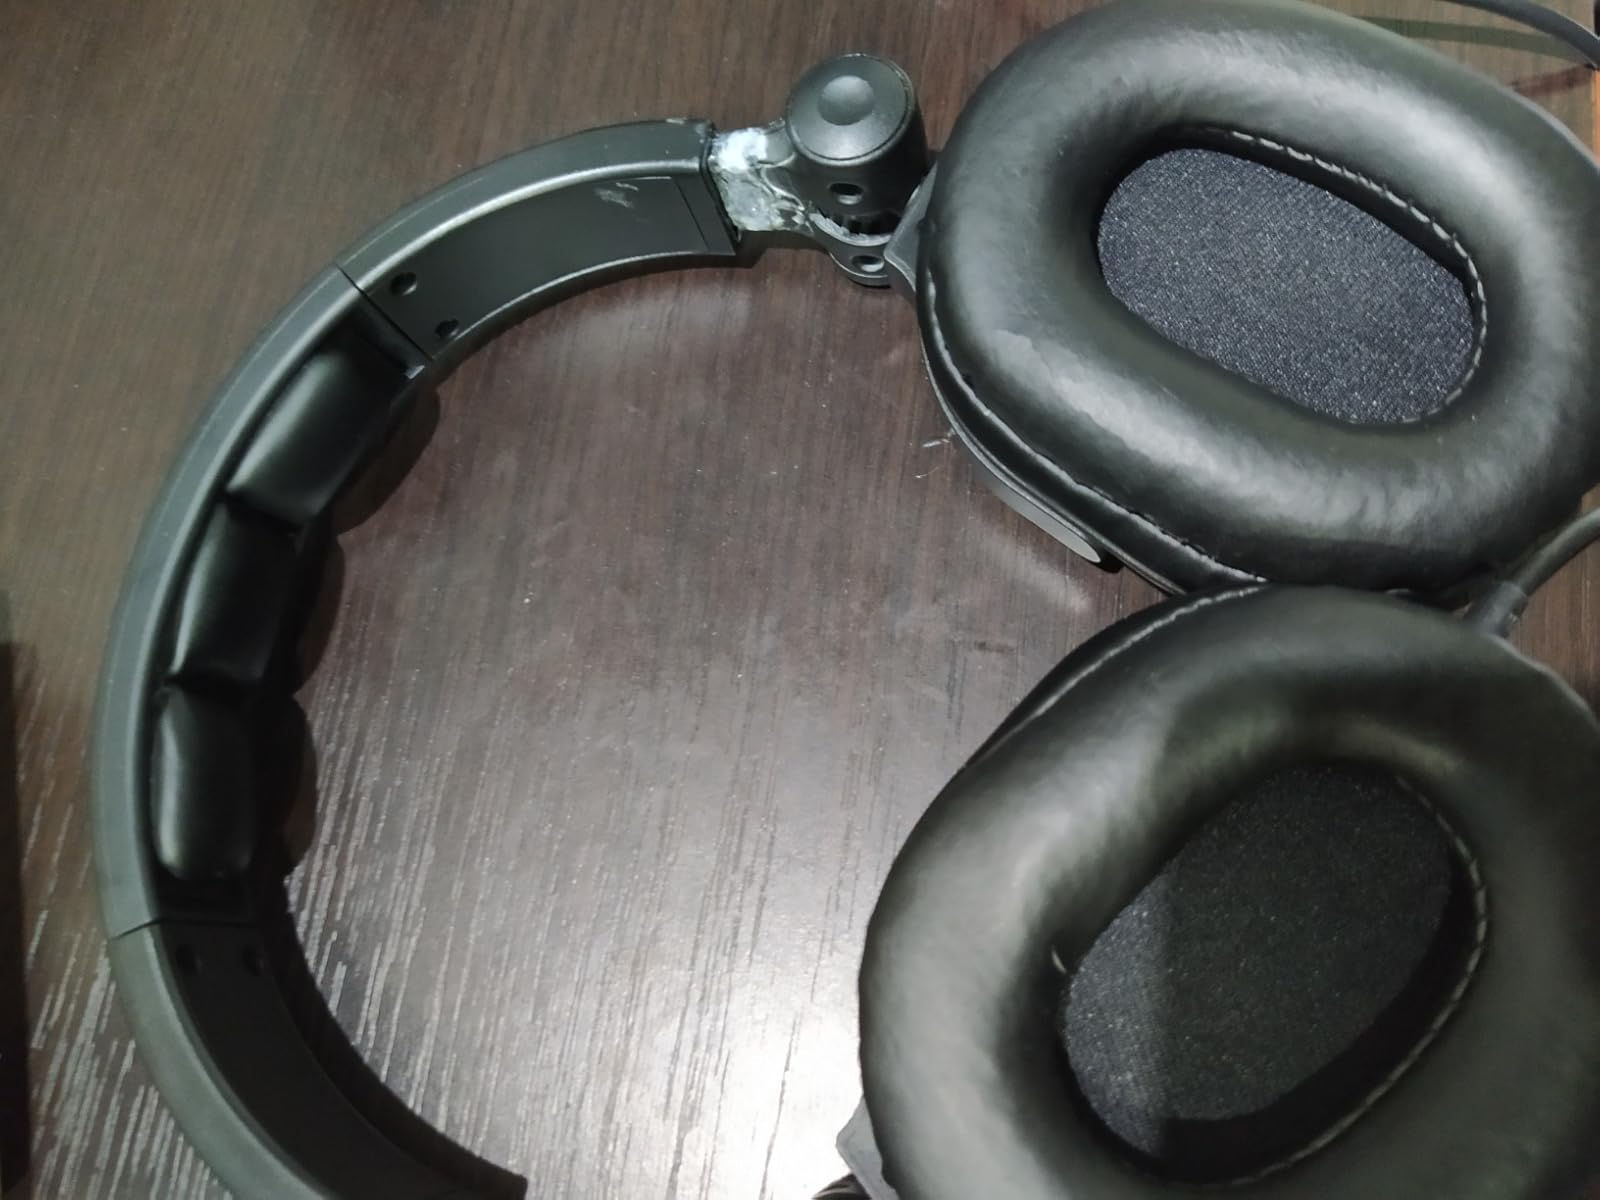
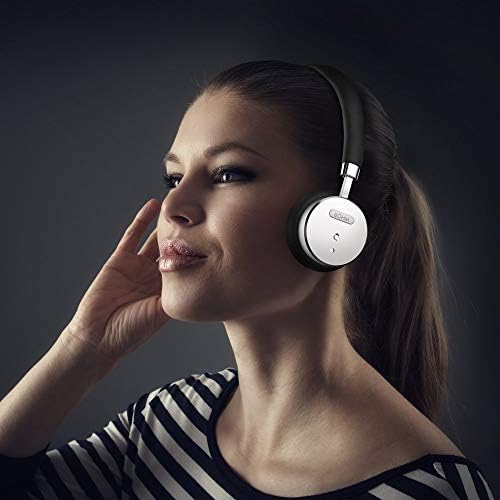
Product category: headphones
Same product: no